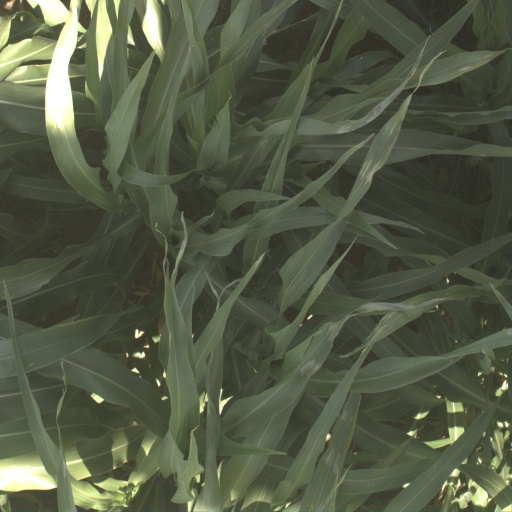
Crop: sorghum